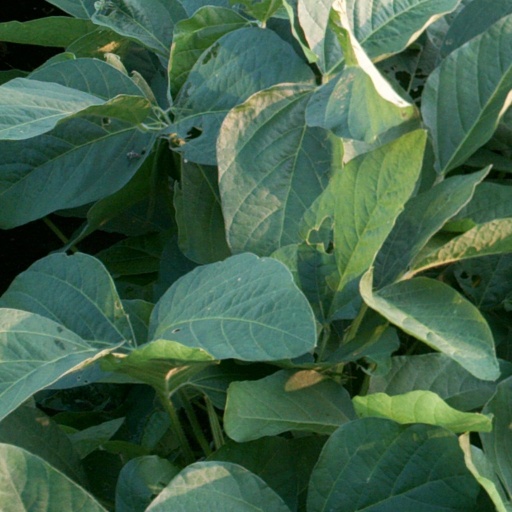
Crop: soybean